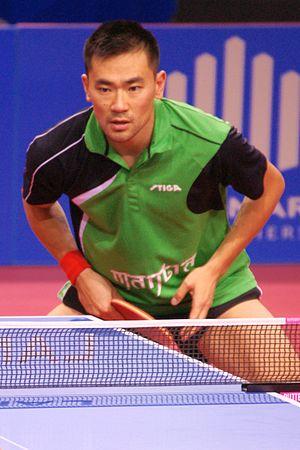
Kou Lei, Top 16 Antibes 2017
Kou Lei est un pongiste ukrainien d'origine chinoise.